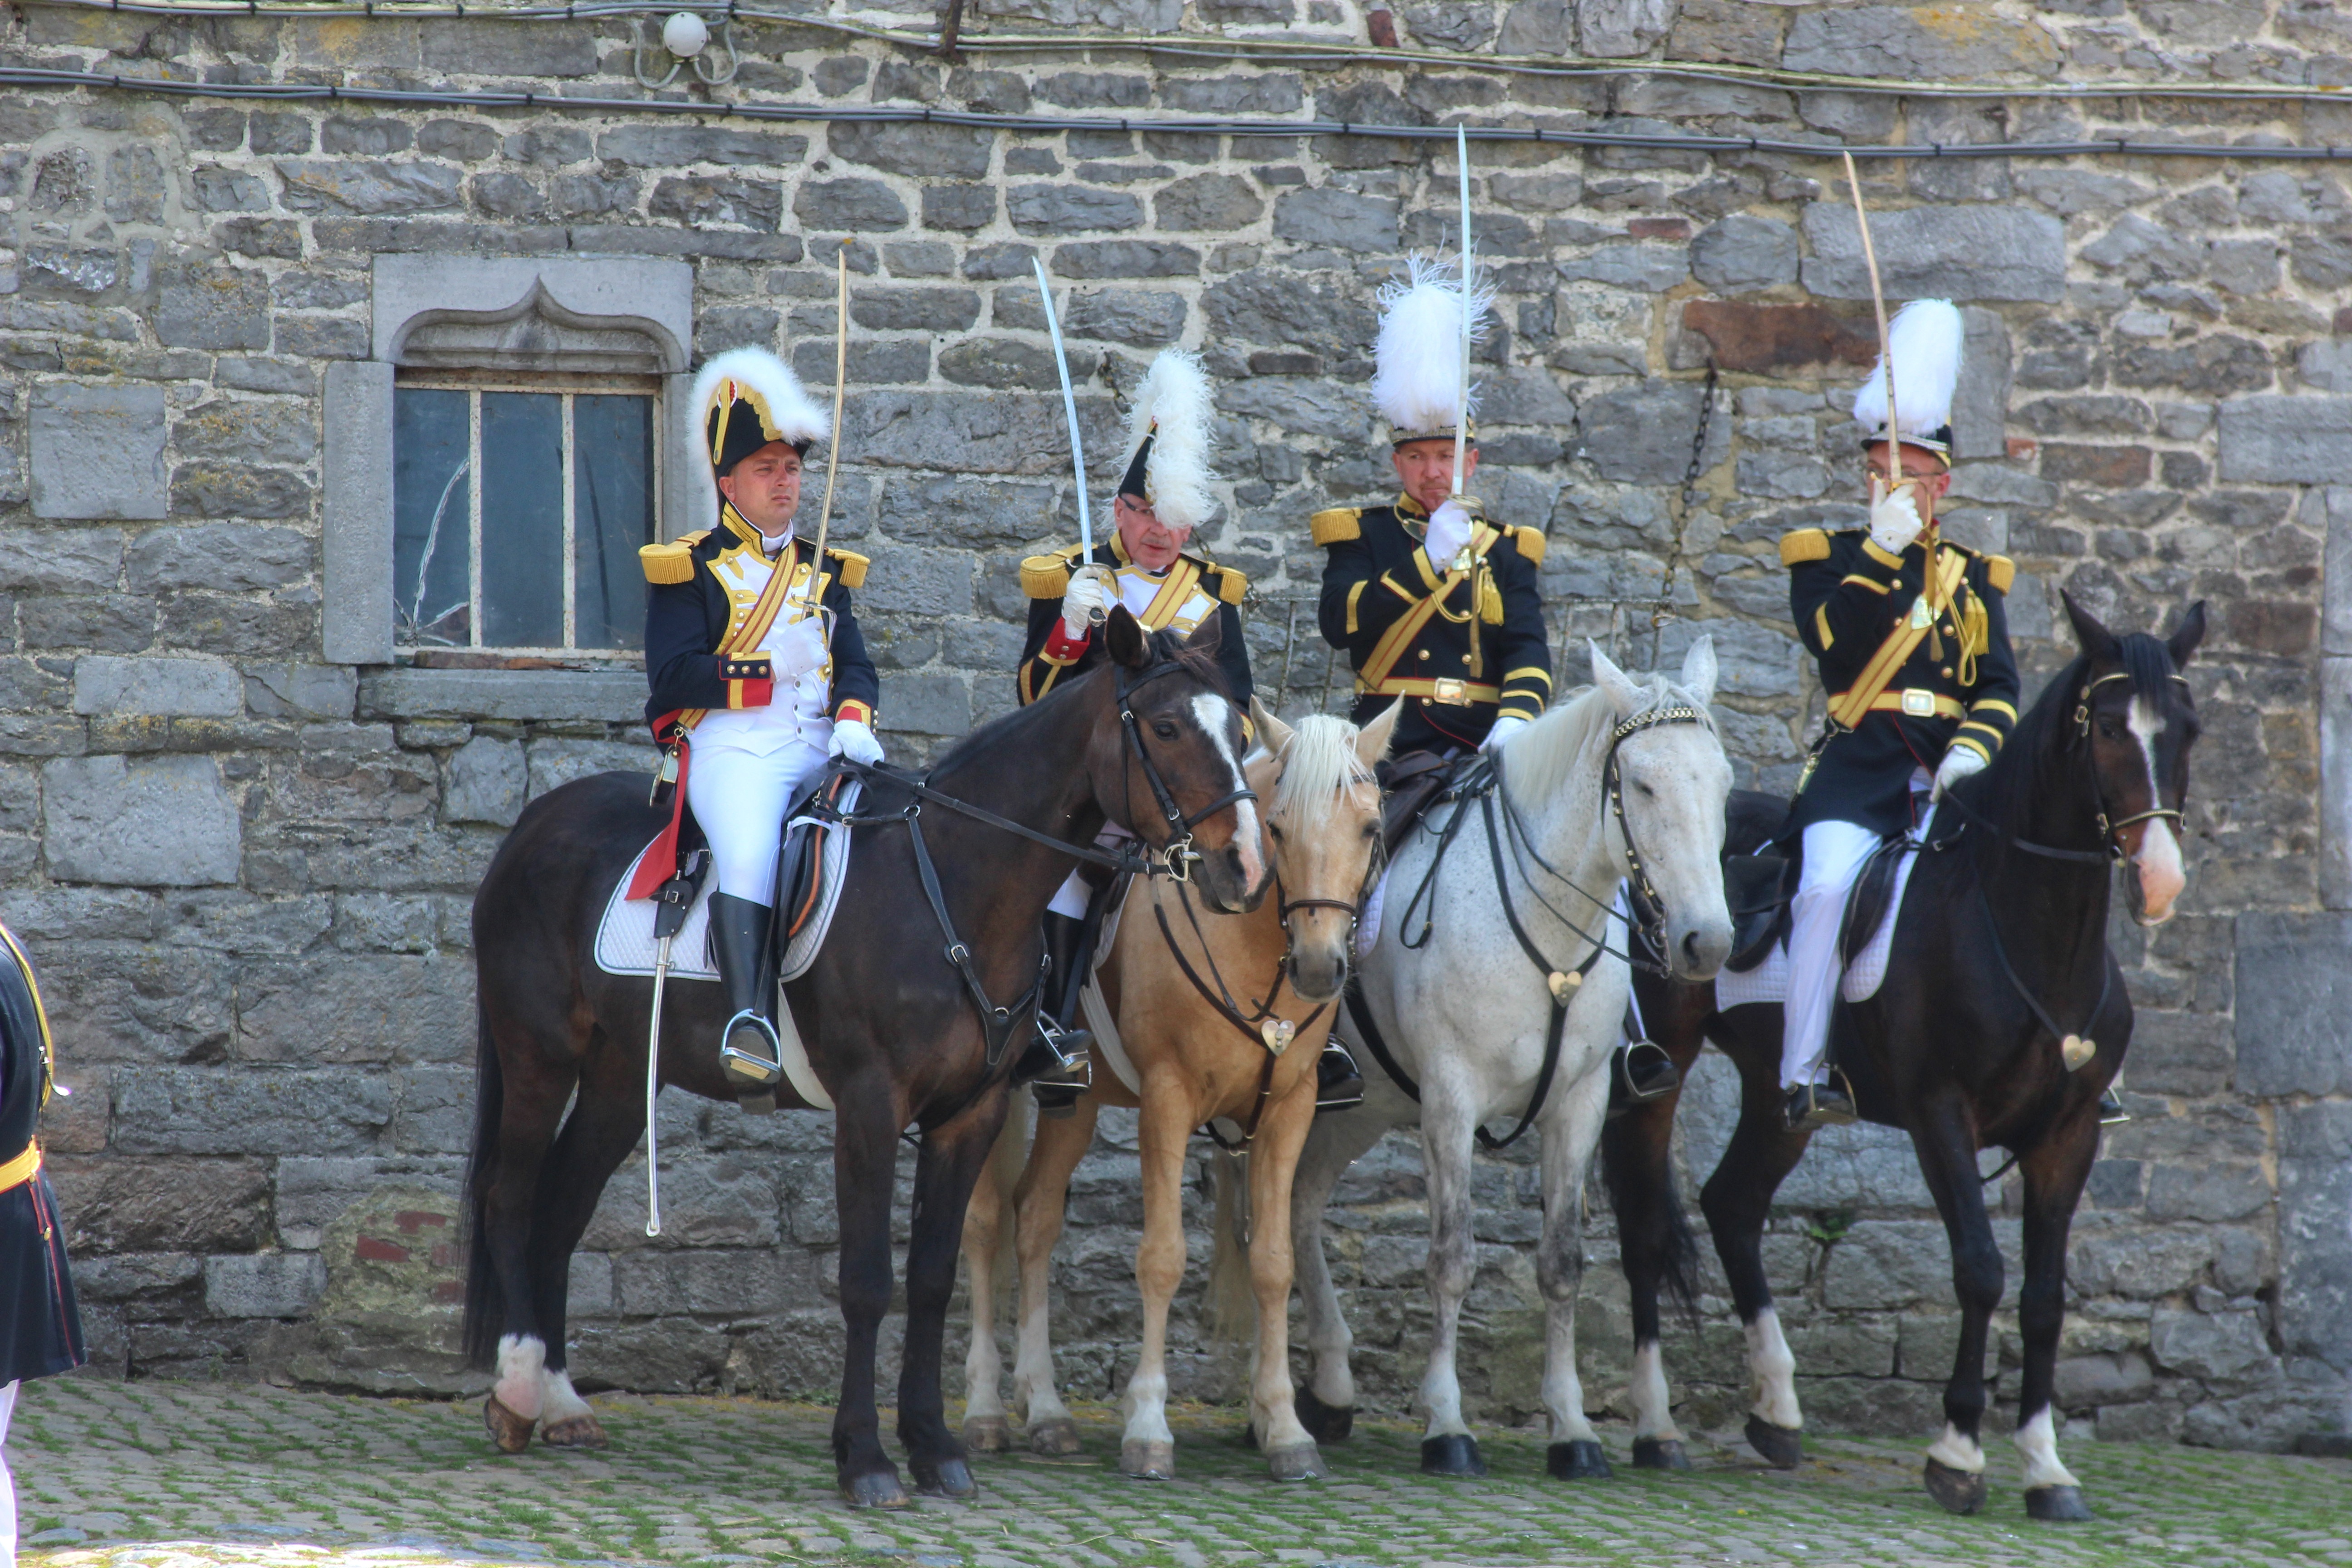
horse, belgium, horses, sports, mare, jockey, napoleon, costume, folklore, western riding, equestrianism, equitation, pack animal, gerpinnes, holy rolende, eventing, trail riding, horse like mammal, horse harness, animal sports, english riding, equestrian sport, endurance riding, animal training